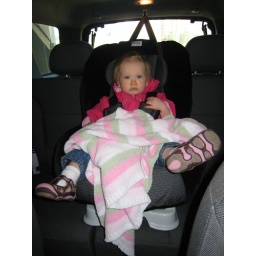
Maddie's first time in her big girl car seat!